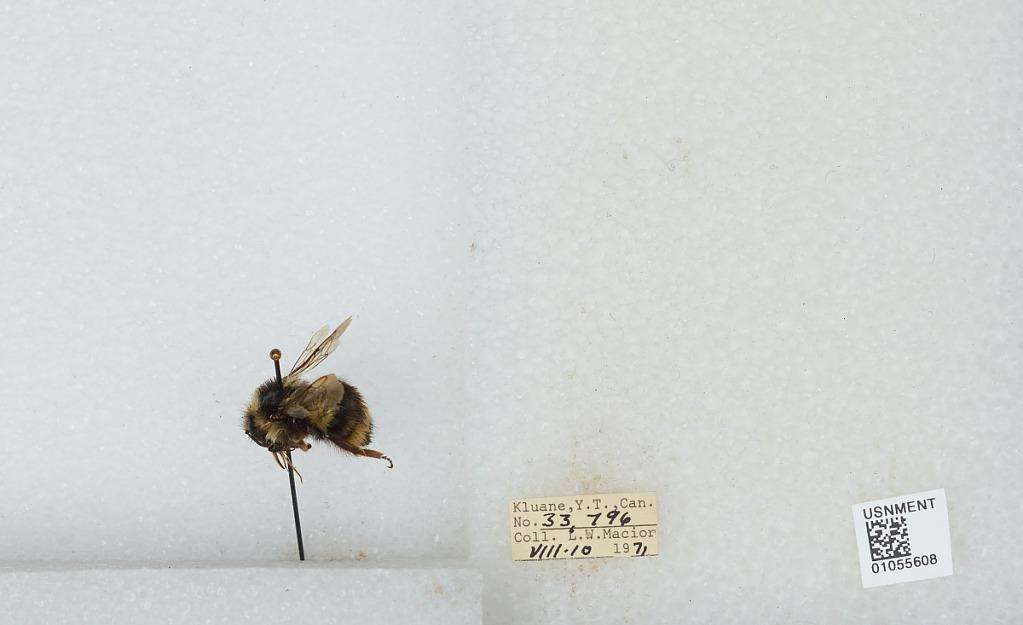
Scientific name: Bombus bifarius nearcticus
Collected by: L. Macior
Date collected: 1971-8-10
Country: Canada
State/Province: Yukon Territory
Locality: Kluane
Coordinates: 60.75, -139.5